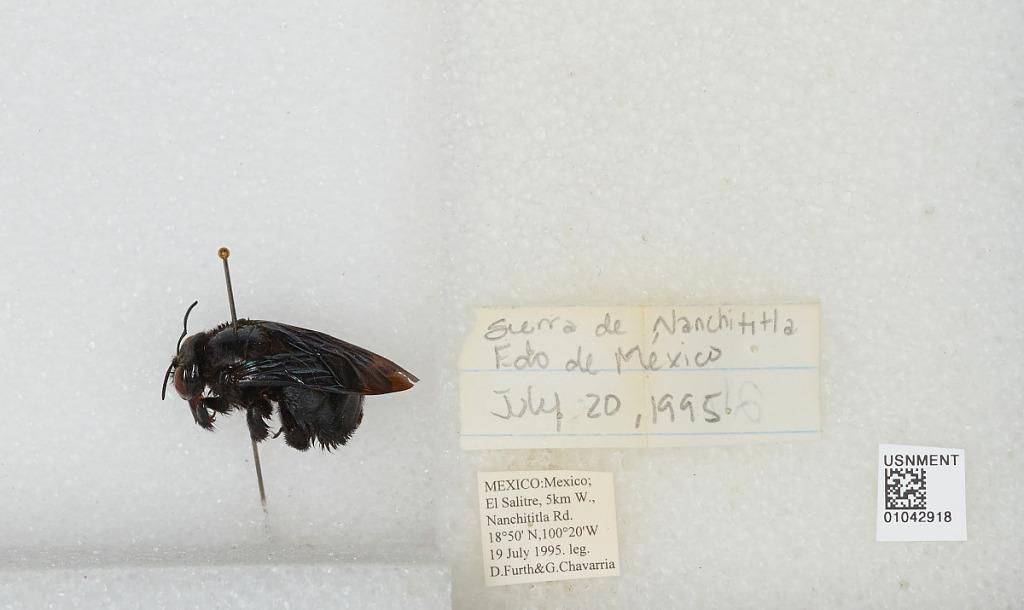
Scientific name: Bombus sp.
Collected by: G. Chavarria
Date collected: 1995-7-19
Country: Mexico
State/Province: Jalisco
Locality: El Salitre, 5 km West of Nanchititla Road
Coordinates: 18.5, -100.2